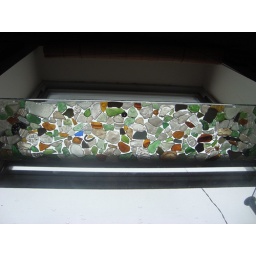
window shelf made from sea glass (and other found objects) hand picked from an inlet in new brunswick canada.